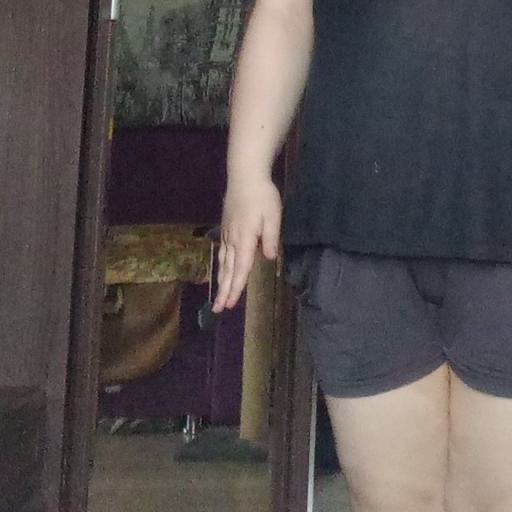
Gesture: no_gesture